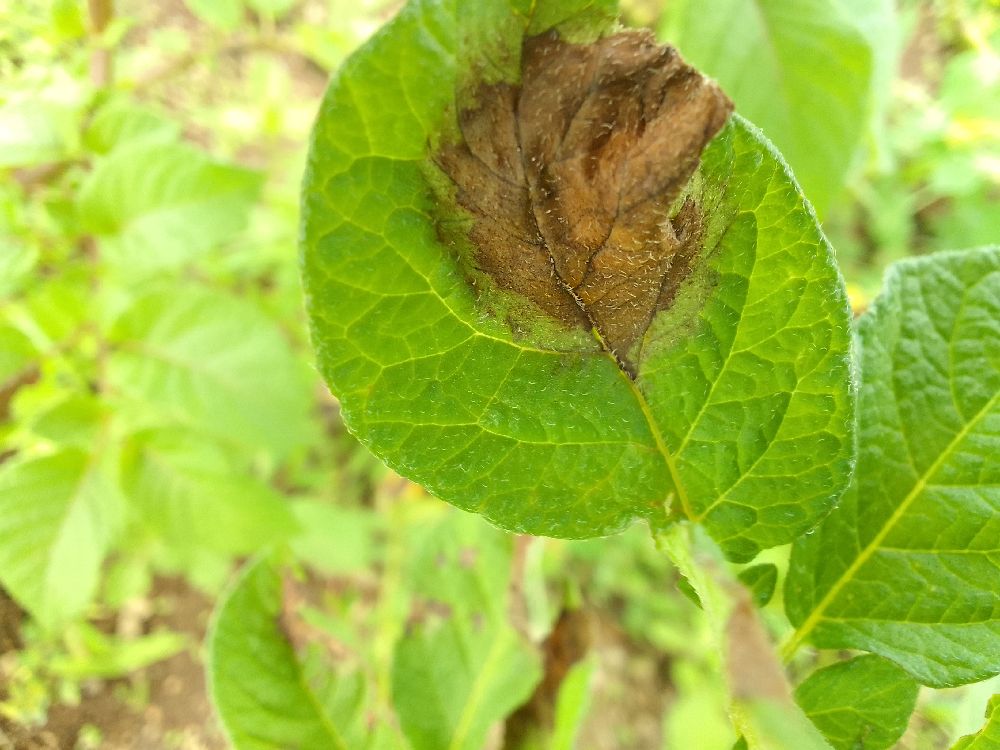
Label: Late blight